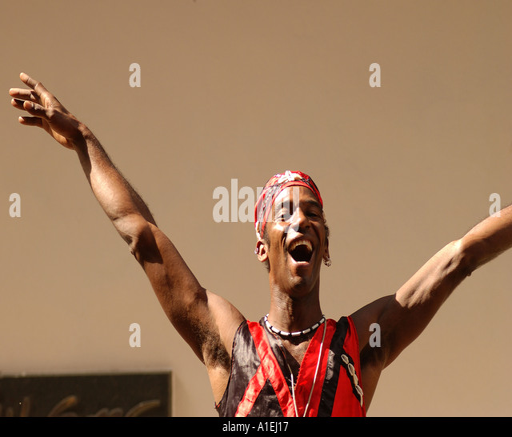
portrait of a man with his arms raised a city